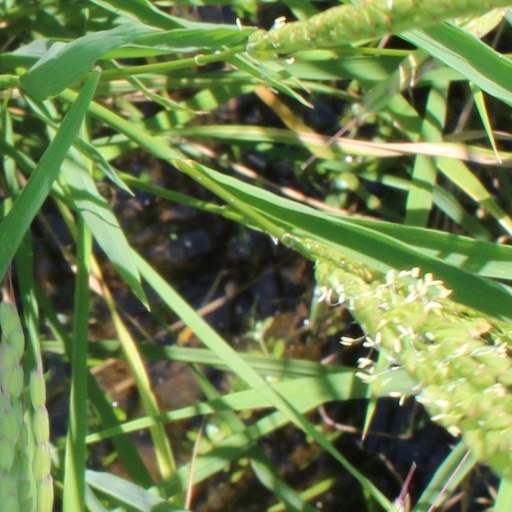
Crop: rice